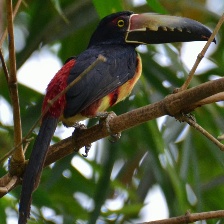
Species: COLLARED ARACARI
Scientific name: PTEROGLOSSUS TORQUATUS
ImageNet parent category: toucan